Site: brandenburg
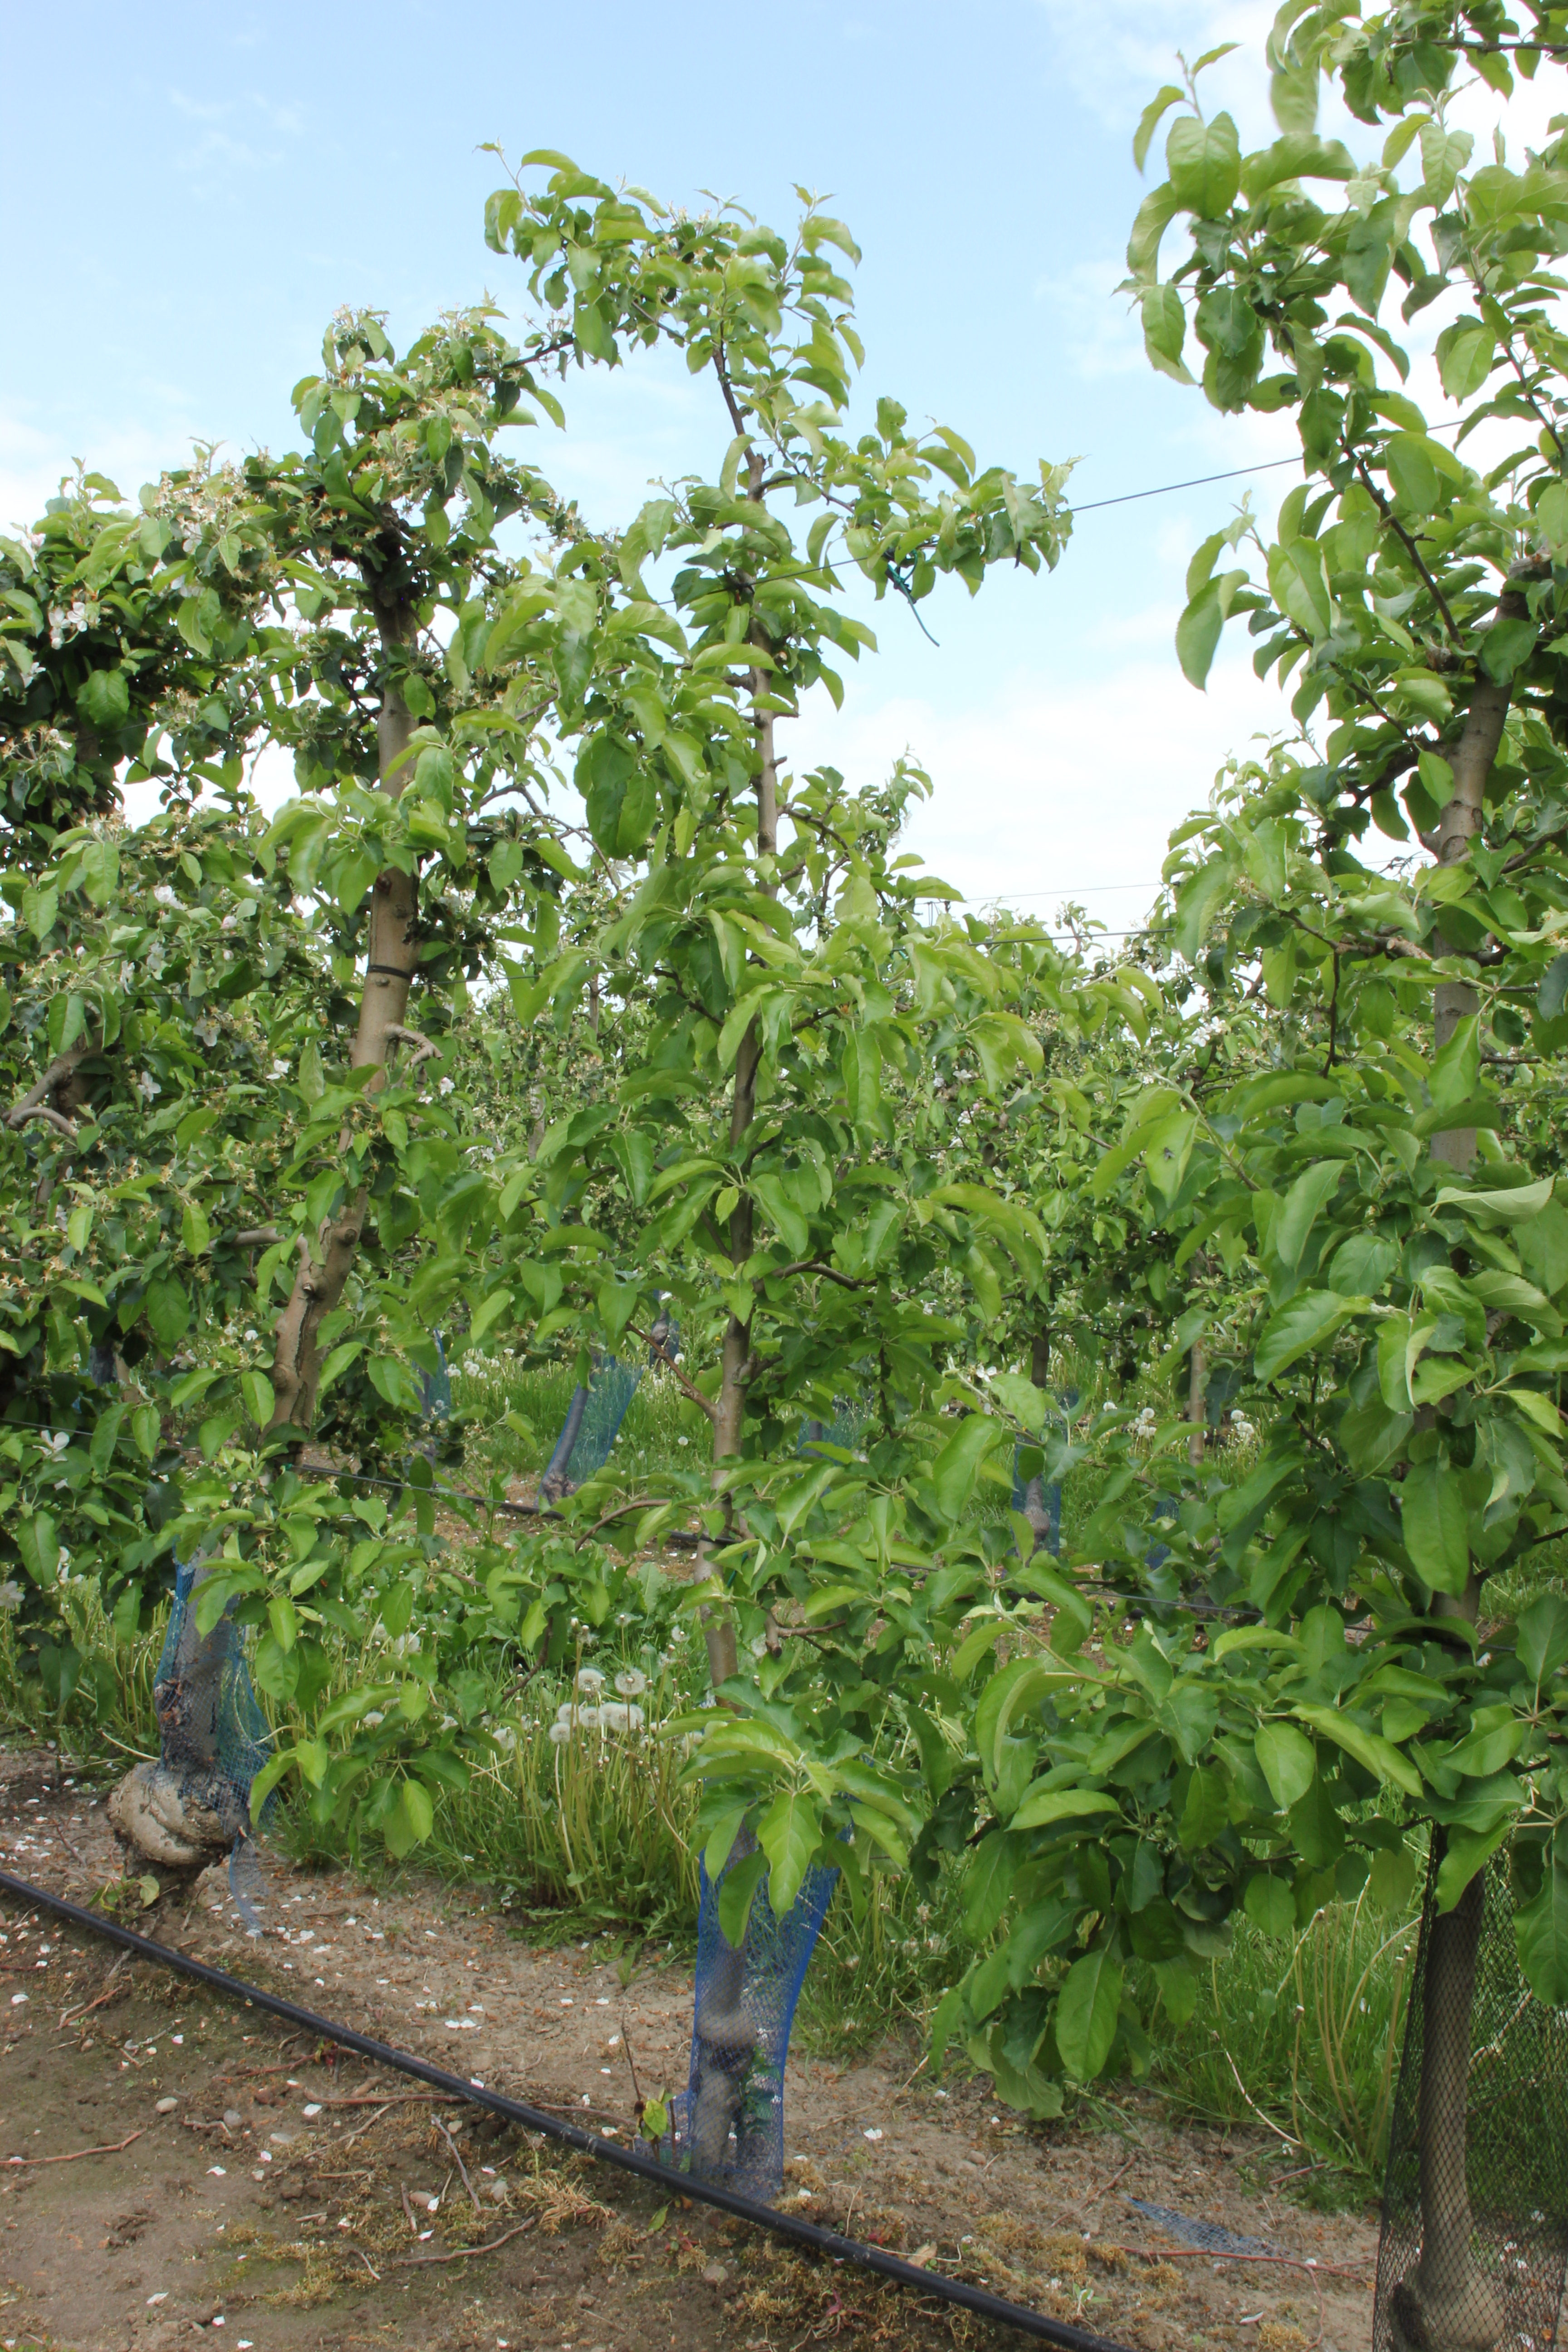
Growth stage (BBCH 67): Flowering